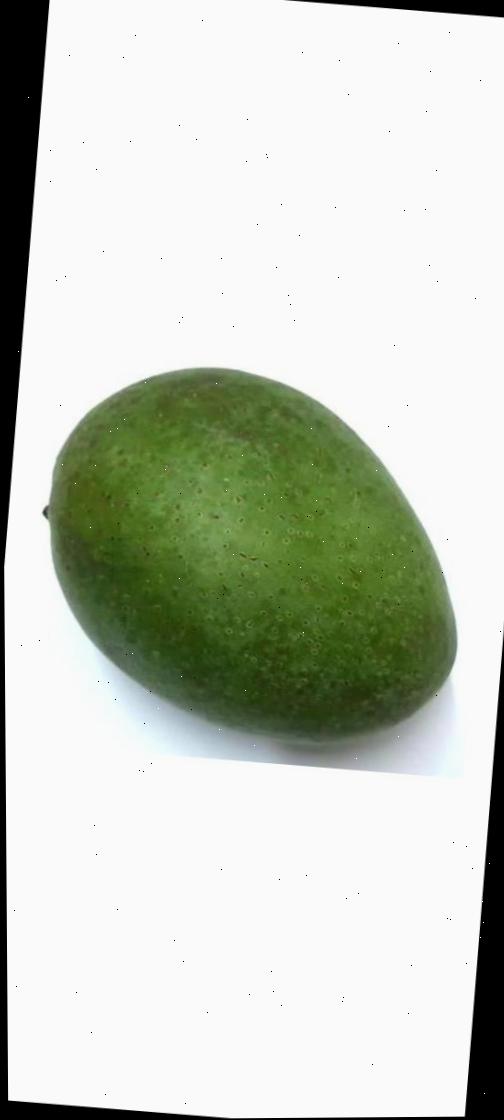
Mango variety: Ashshina Zhinuk